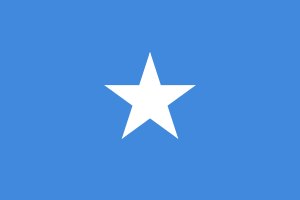
Somalias flag
Størrelsesforhold: ca 2:3
Somalias flag er lyseblåt med en hvid femtakket stjerne i midten. Det blev taget i brug 12. oktober 1954. Den lyseblå farve er inspireret fra FN's flag. Stjernen er et symbol på frihed, og de fem takker på de fem områder somalierne bor i: